Rocket mail

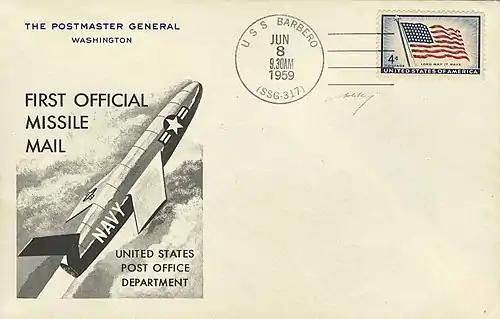
USS "Barbero" first day commemorative cover. The return address is the Postmaster General.

The POD had officially established a branch post office on "Barbero" and delivered some 3000 pieces of mail to it before "Barbero" left Norfolk, Virginia. The mail consisted entirely of commemorative postal covers addressed to President of the United States Dwight Eisenhower, other government officials, the Postmasters General of all members of the Universal Postal Union, and so on, from United States Postmaster General Arthur E. Summerfield. Their postage (four cents domestic, eight cents international) had been cancelled "USS Barbero Jun 8 9.30am 1959" before the submarine put to sea. At Mayport, the Regulus missile was opened and the mail forwarded to the post office in Jacksonville, Florida, for sorting and routing.